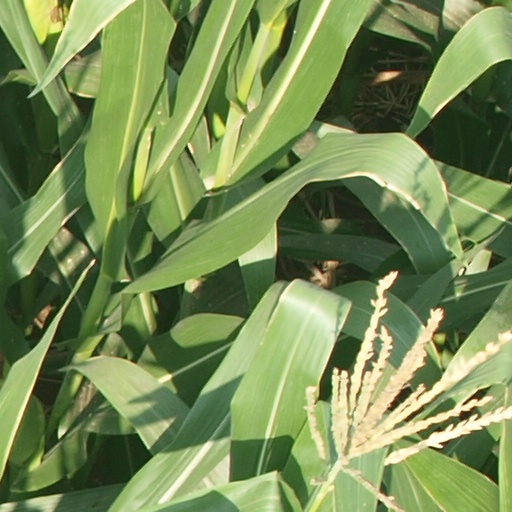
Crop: maize; corn